Kenner, Louisiana

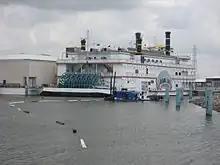
Treasure Chest Casino

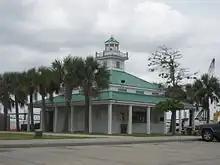
Lighthouse concession stand at Kenner's Laketown development

Kenner is represented in the Louisiana House of Representatives by the Republican attorney Debbie Villio. The state senator is Republican Kirk Talbot, a former state House member. Kenner is part of Louisiana's 1st Congressional district, presently represented in the U.S. House by Steve Scalise.